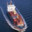
Label: ship